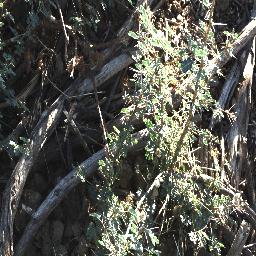
Label: prickly_acacia